Bure, Switzerland

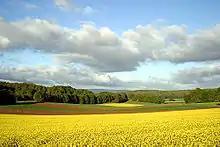
Fields outside Bure

Bure has an area of . Of this area, or 44.5% is used for agricultural purposes, while or 27.9% is forested. Of the rest of the land, or 13.3% is settled (buildings or roads) and or 14.4% is unproductive land.